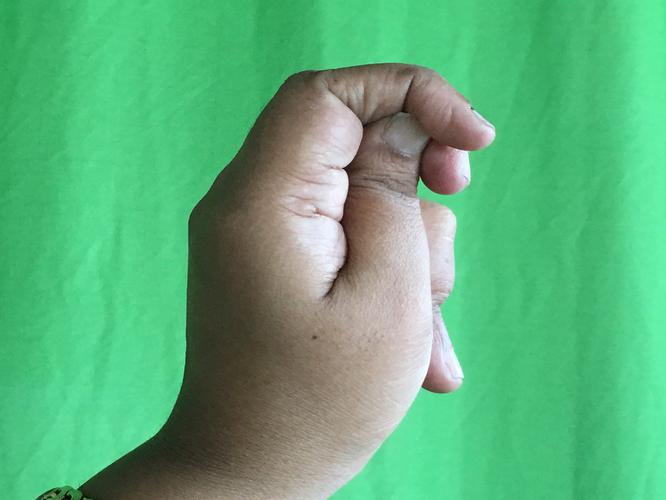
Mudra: Katakamukha_2
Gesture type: single_hand